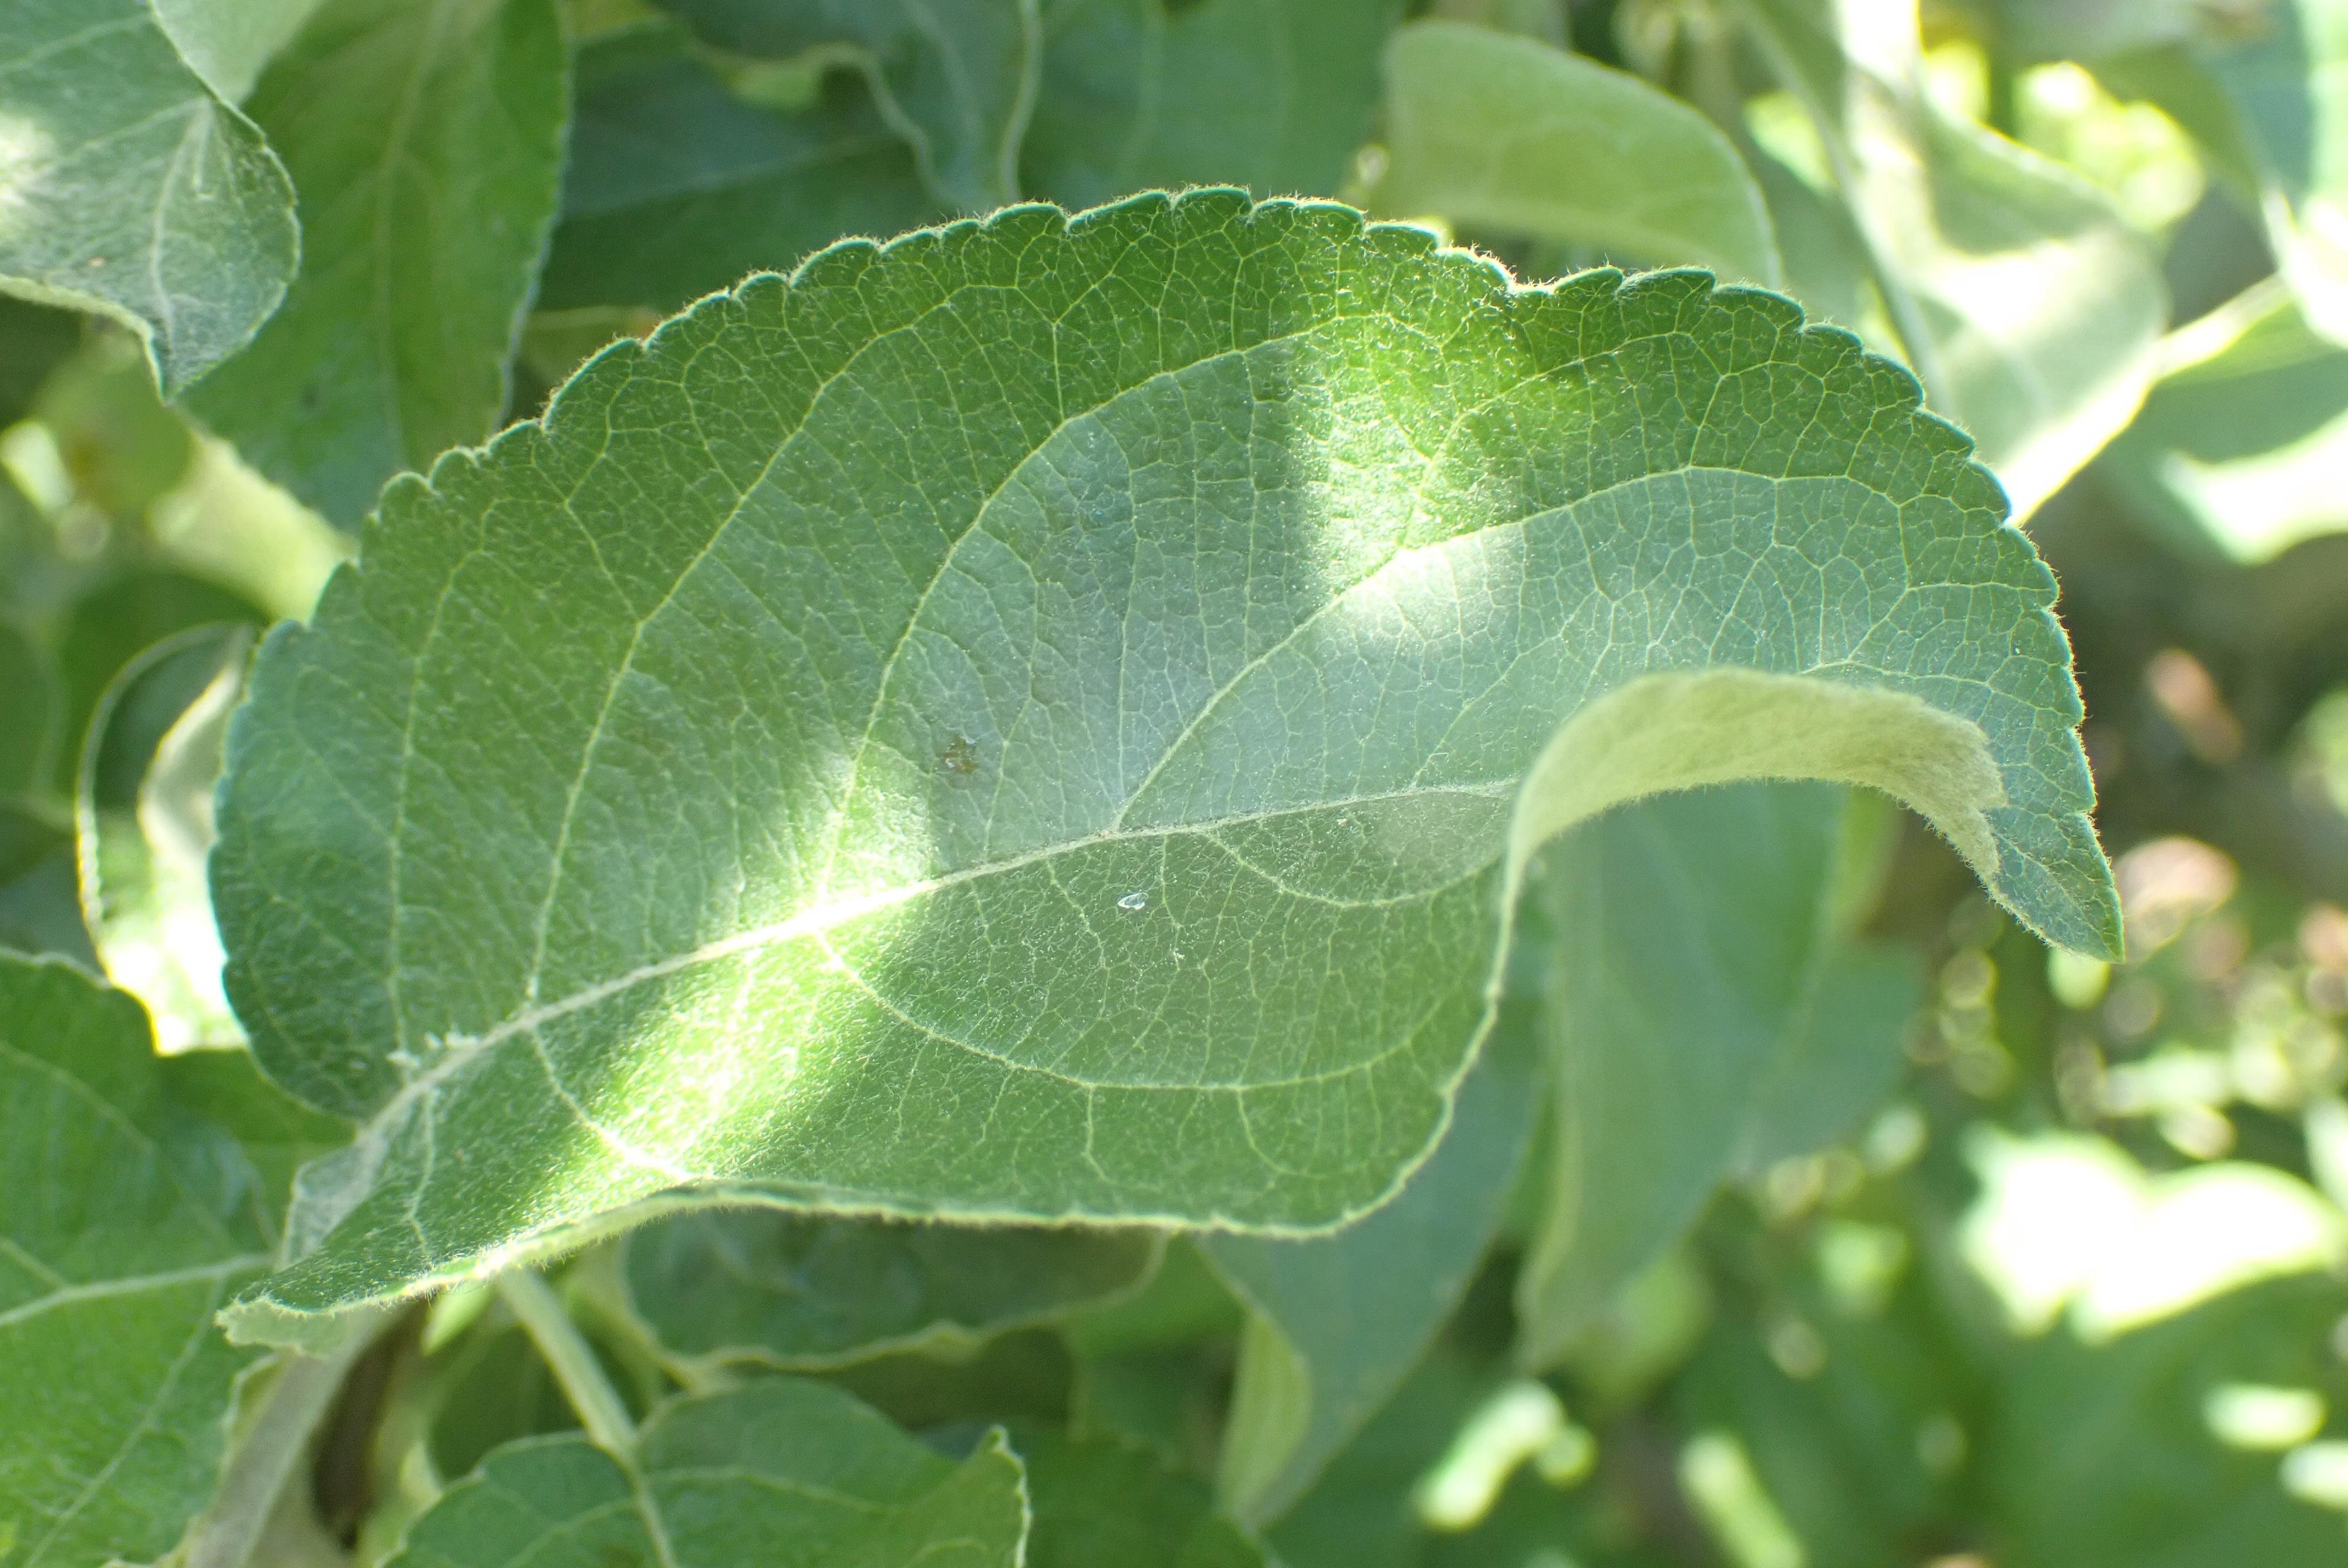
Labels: healthy